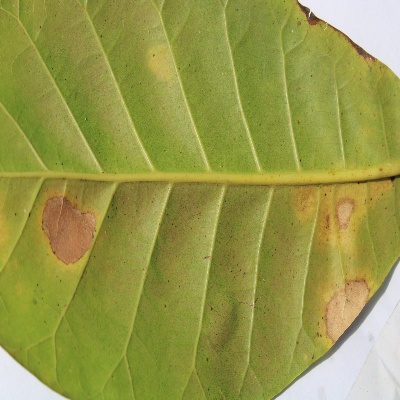
Crop: Cashew
Condition: anthracnose